Hussaini Dalan

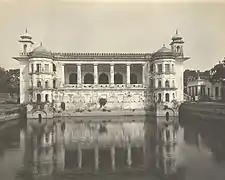
Hussaini Dalan in 1904

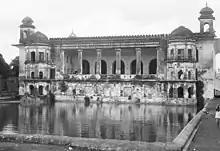
Hussain Dalan in 1967

The principal Mahommedan places of worship are the Edgah and Hossainee Delaun, the latter is said to have been built by a person named Mir Murad, who held the Darogahship of the Nawarrah Mehals, and had charge of the public buildings in the time of Sultan Muhammad Azam.